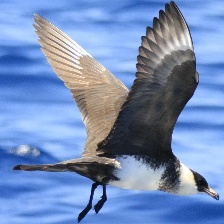
Species: POMARINE JAEGER
Scientific name: STERCORARIUS POMARINUS